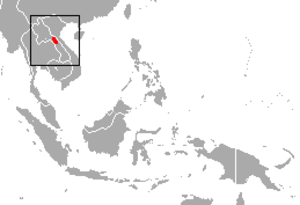
Trachypithecus laotum est une espèce vulnérable qui fait partie des Primates. C’est un singe de la famille des Cercopithecidae.